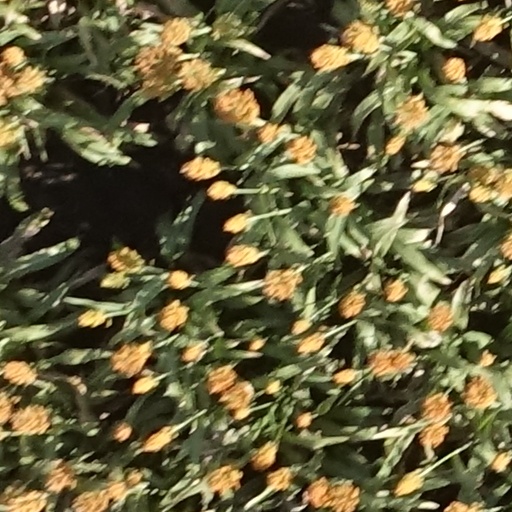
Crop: sorghum